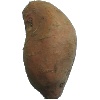
Label: Potato Sweet 1